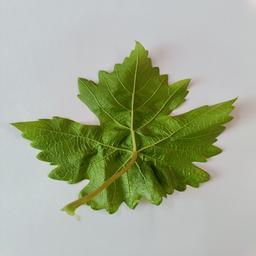
Label: Healthy Leaves